Furujima Station

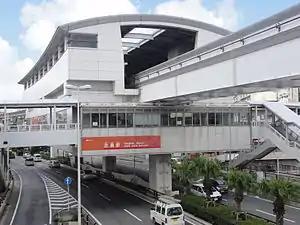

is one of the railway station on the Okinawa Urban Monorail (Yui Rail) located in Naha, Okinawa Prefecture, Japan.